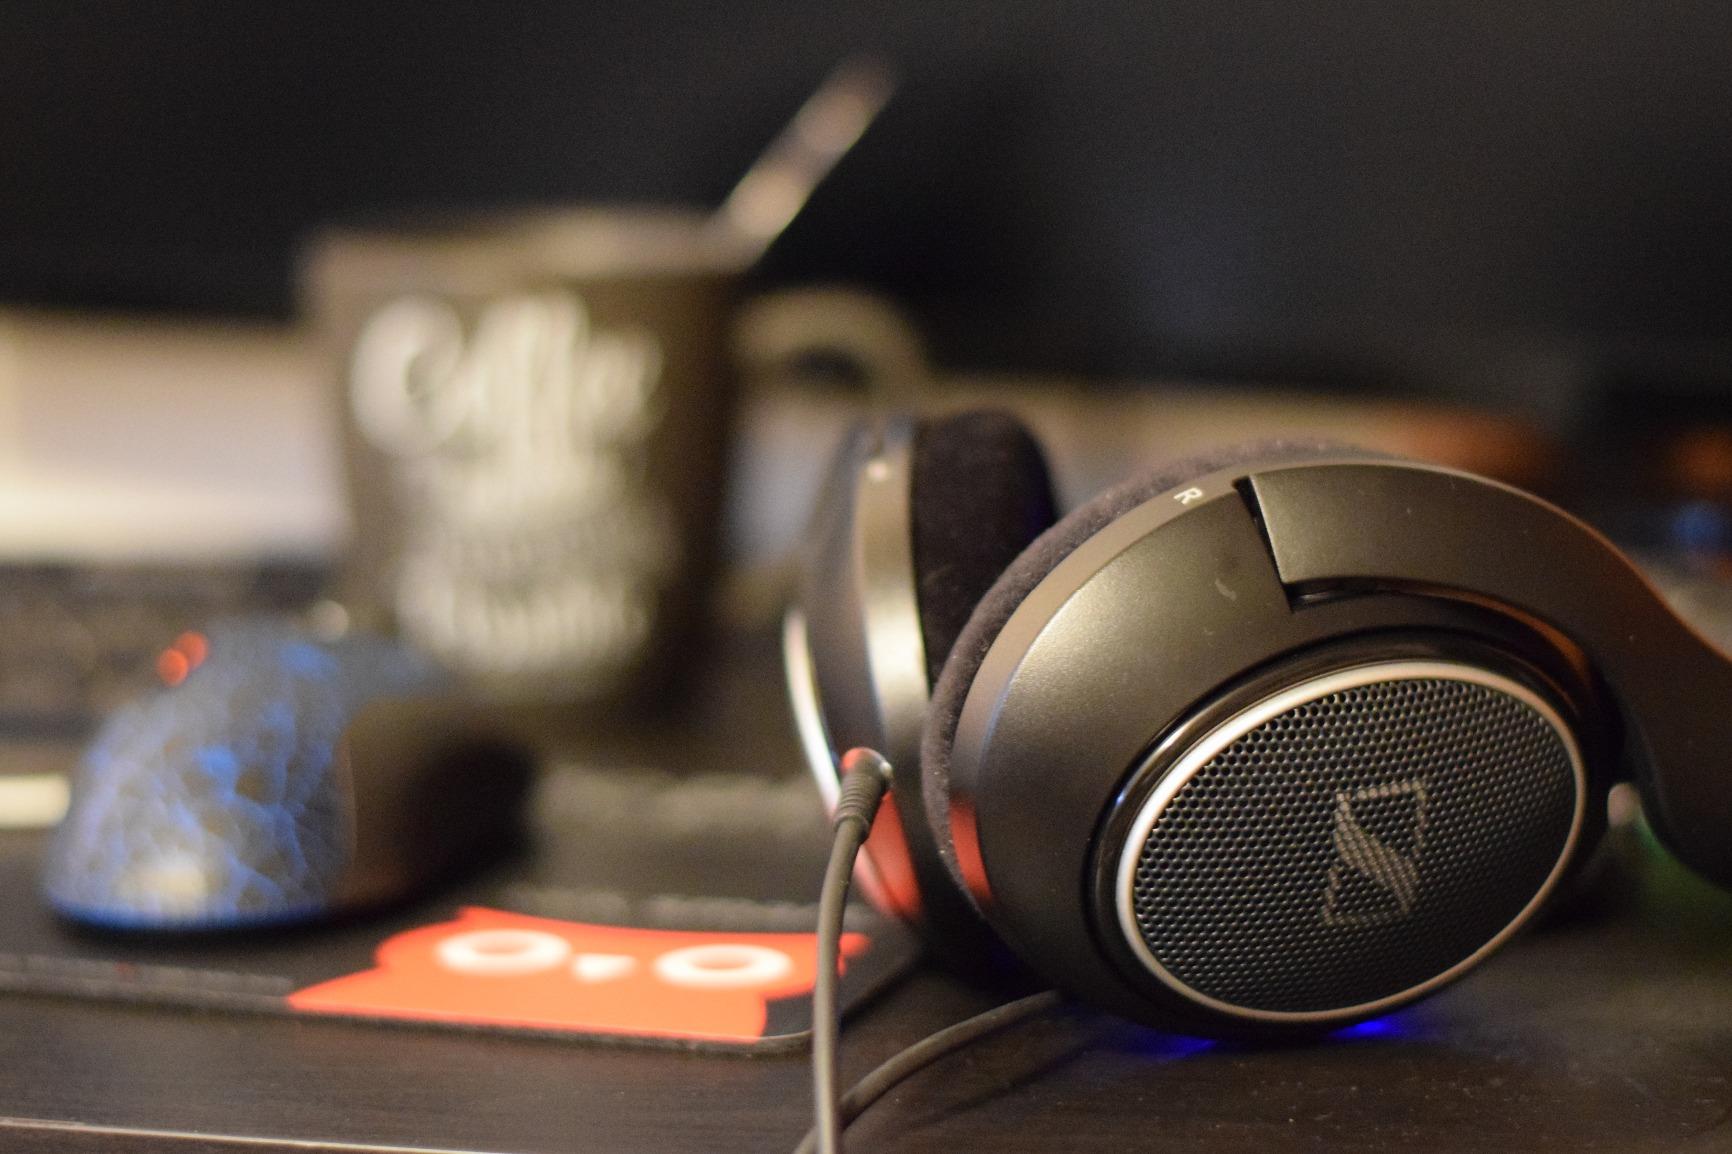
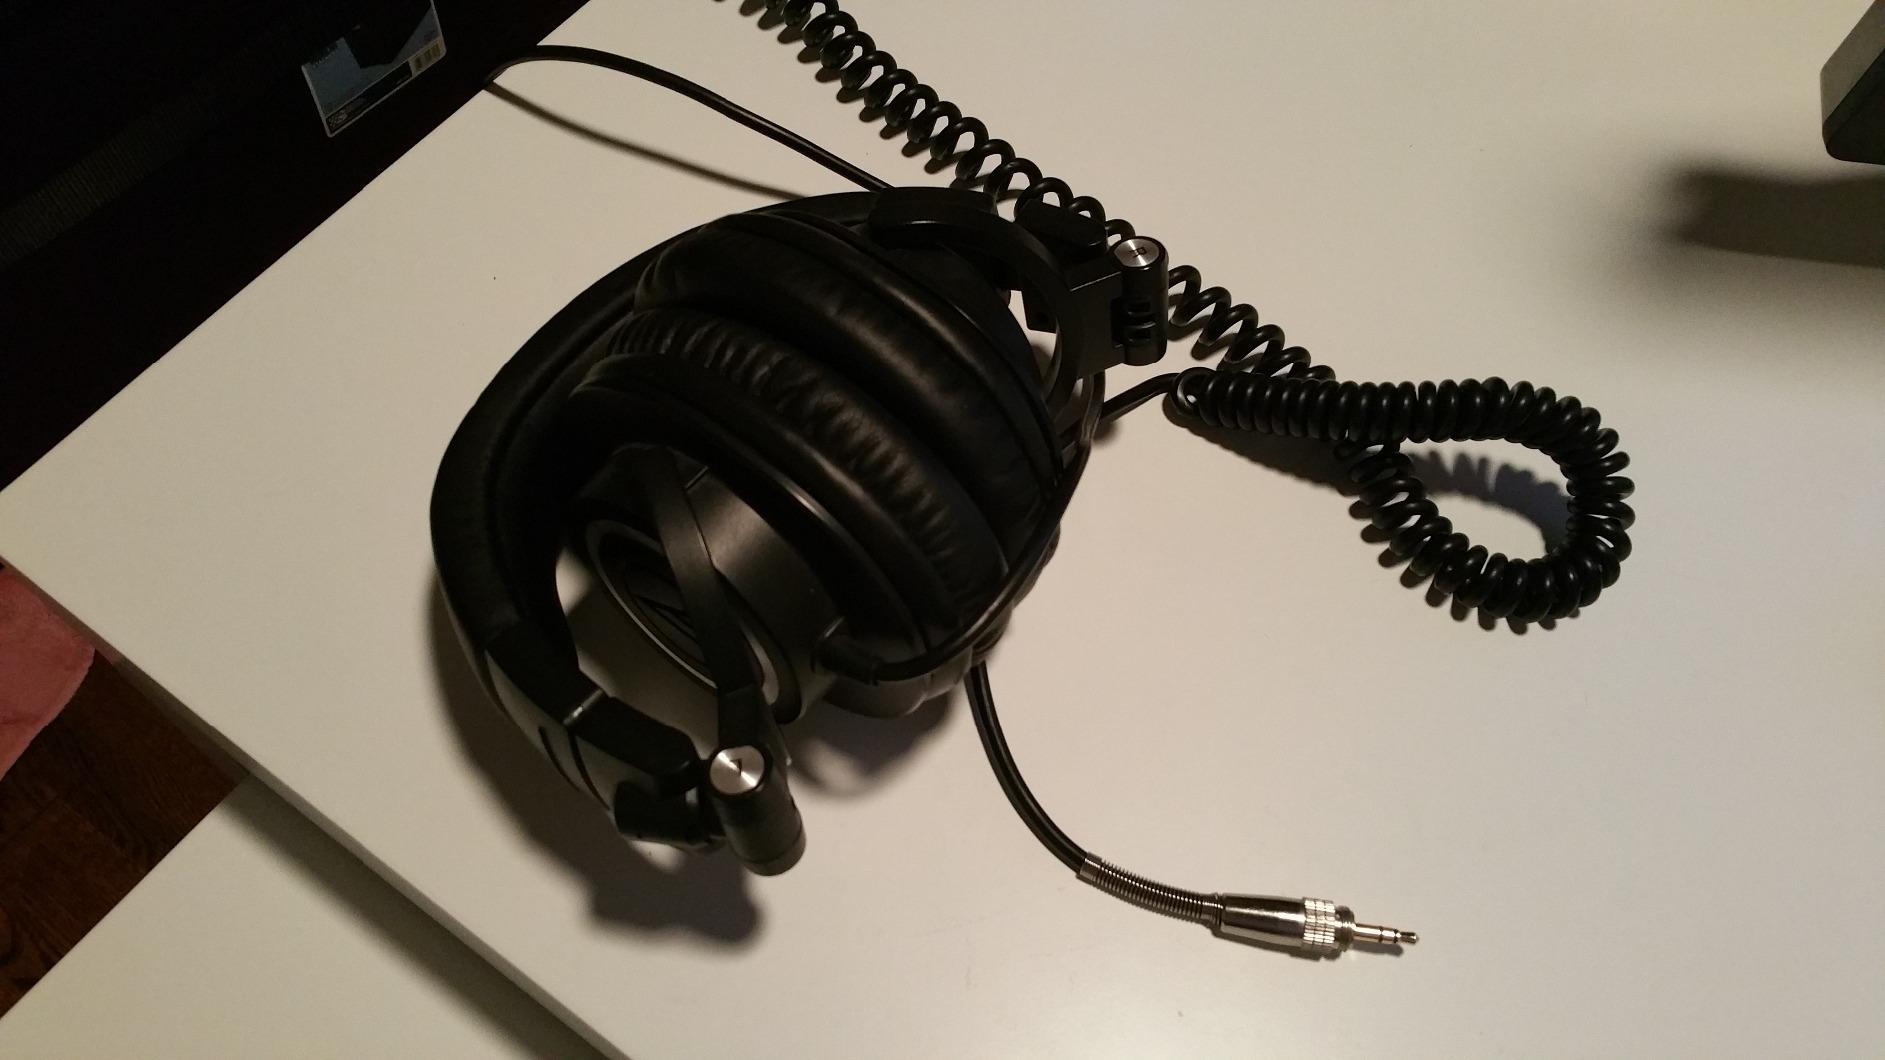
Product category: headphones
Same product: no